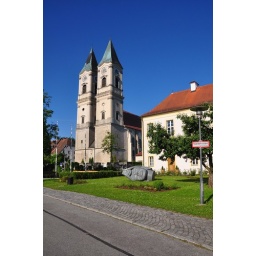
I love the head in the yard and the blue sky